Howling II: Your Sister Is a Werewolf

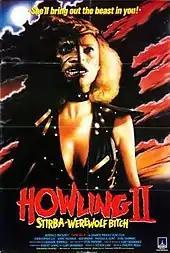
Original theatrical release poster

Hemdale Films had an original theatrical release in France on August 28, 1985, before its release in Detroit, Michigan, on Christmas Day 1985. Among its international release titles, it is known as "Aullidos 2: Stirba, la mujer lobo" or "Aullidos 2" in Spain, "Aullido 2" in Mexico, "Üvöltés 2 – A nővéred egy vérfarkas" in Hungary, "Howling II – L'ululato" in Italy, "Hurlements II" in France, "Das Tier II" in Germany, "I gynaika lykanthropos" (Greek script: Η γυναίκα λυκάνθρωπος) in Greece, and "Vampiros em Fúria" in Portugal. In its later U.S. release, the film was marketed with the tagline "The rocking, shocking new wave of horror!"